Jörgen Hellman

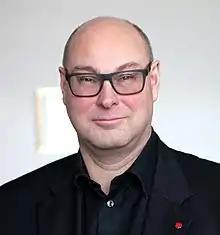
Hellman in 2018

Sven Jörgen Hellman (born 1963) is a Swedish politician and former member of the Riksdag, the national legislature. A member of the Social Democratic Party, he represented Västra Götaland County North between October 2006 and June 2022.